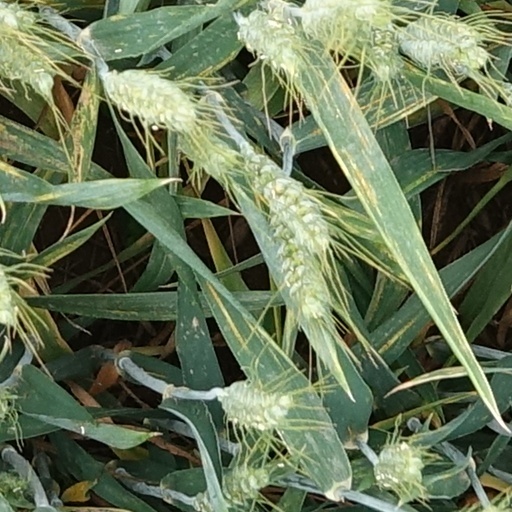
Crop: wheat